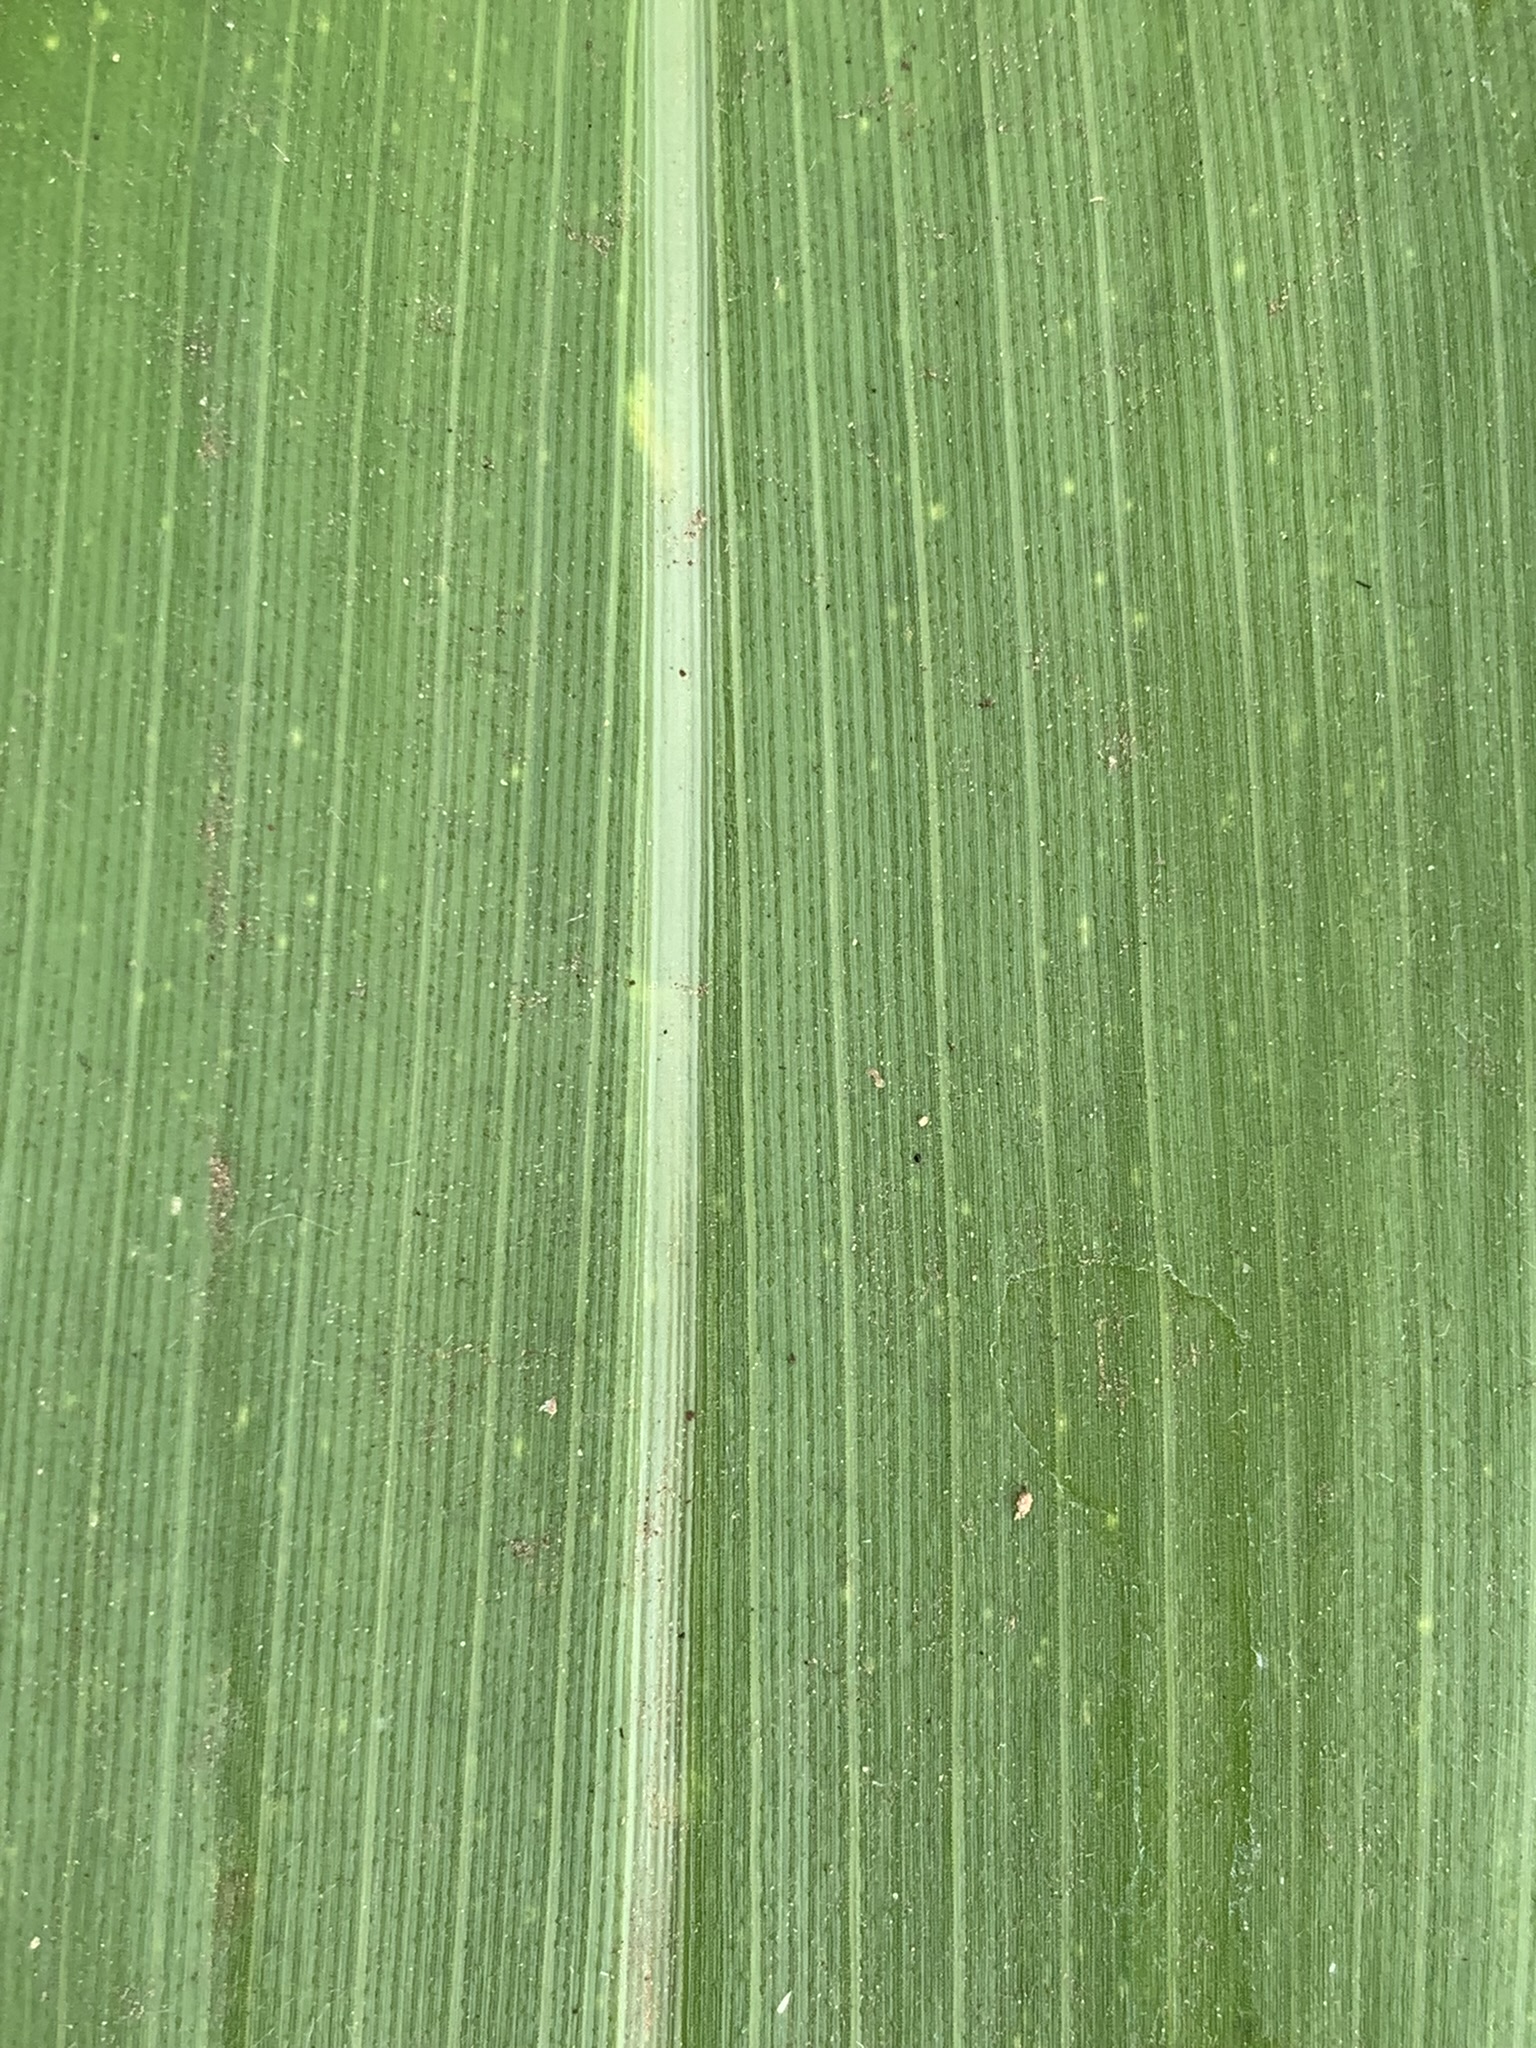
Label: Healthy